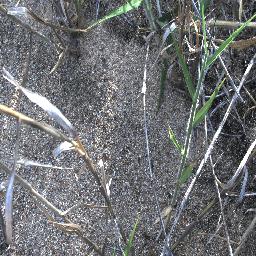
Label: negative